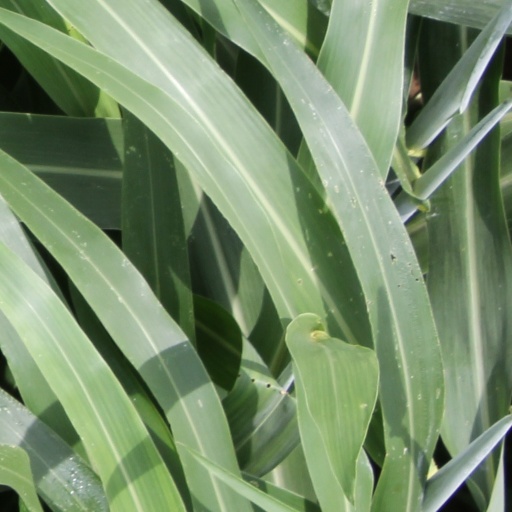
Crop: sorghum